Murrumba Homestead Grounds

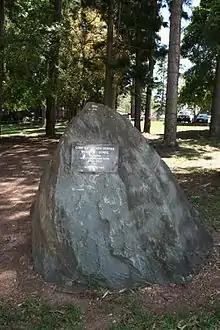
Plaque marking Cobb & Co changing station

For the next 40 years Murrumba was occupied principally by Petrie women. Elizabeth Petrie remained there until her death in 1926, with her daughters Catherine Jessie Petrie (1863–1954) and Idella Morrison Petrie (1865–1943). Idella (Ida) remained at Murrumba all her life, and Catherine (Jessie) left . During this period little appears to have changed at Murrumba, either in the house or the garden. The place remained a centre of social activity and the gardens retained their reputation for plant and birdlife.